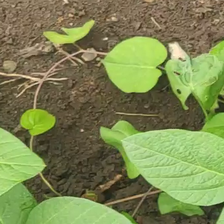
Weed species: Obscure_morning _glory(Ipomoea obscura)